Maurice Gibb

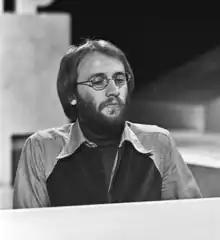
Gibb on TopPop in 1973.

Maurice Ernest Gibb was born in Douglas, Isle of Man, on 22 December 1949, the son of Hugh Gibb, a drummer, and his wife Barbara ("née" Pass). He was the fraternal twin of Robin Gibb, and was the younger of the two by 35 minutes. At that time, he had one sister, Lesley, and one additional brother, Barry (another brother, Andy, would be born in 1958).